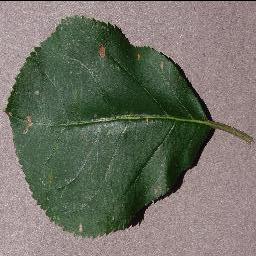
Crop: apple
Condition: black_rot